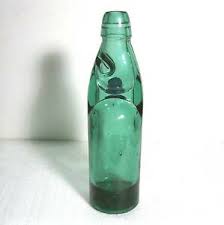
Waste category: glass